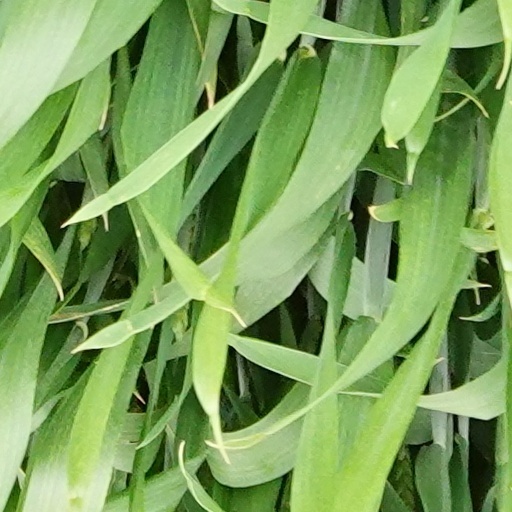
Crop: wheat